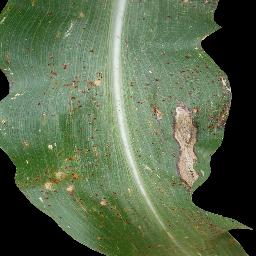
Label: Corn___Common_rust